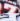
Number: 7